Pieter Brattinga

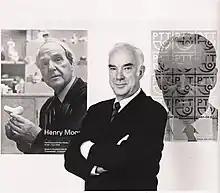
Pieter Dirk Brattinga

Pieter Dirk Brattinga (January 31, 1931, Hilversum – July 8, 2004, Barneveld) was a Dutch graphic designer.